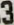
Number: 3